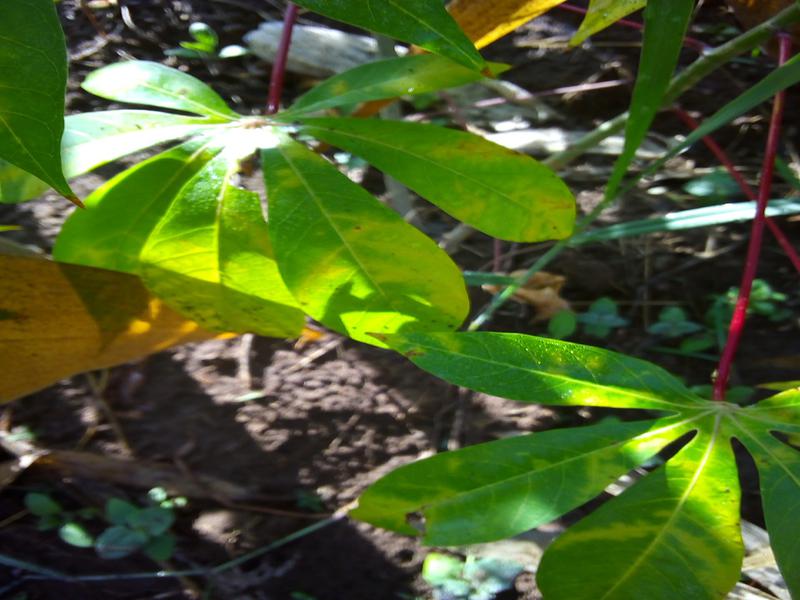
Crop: cassava
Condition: brown_streak_disease